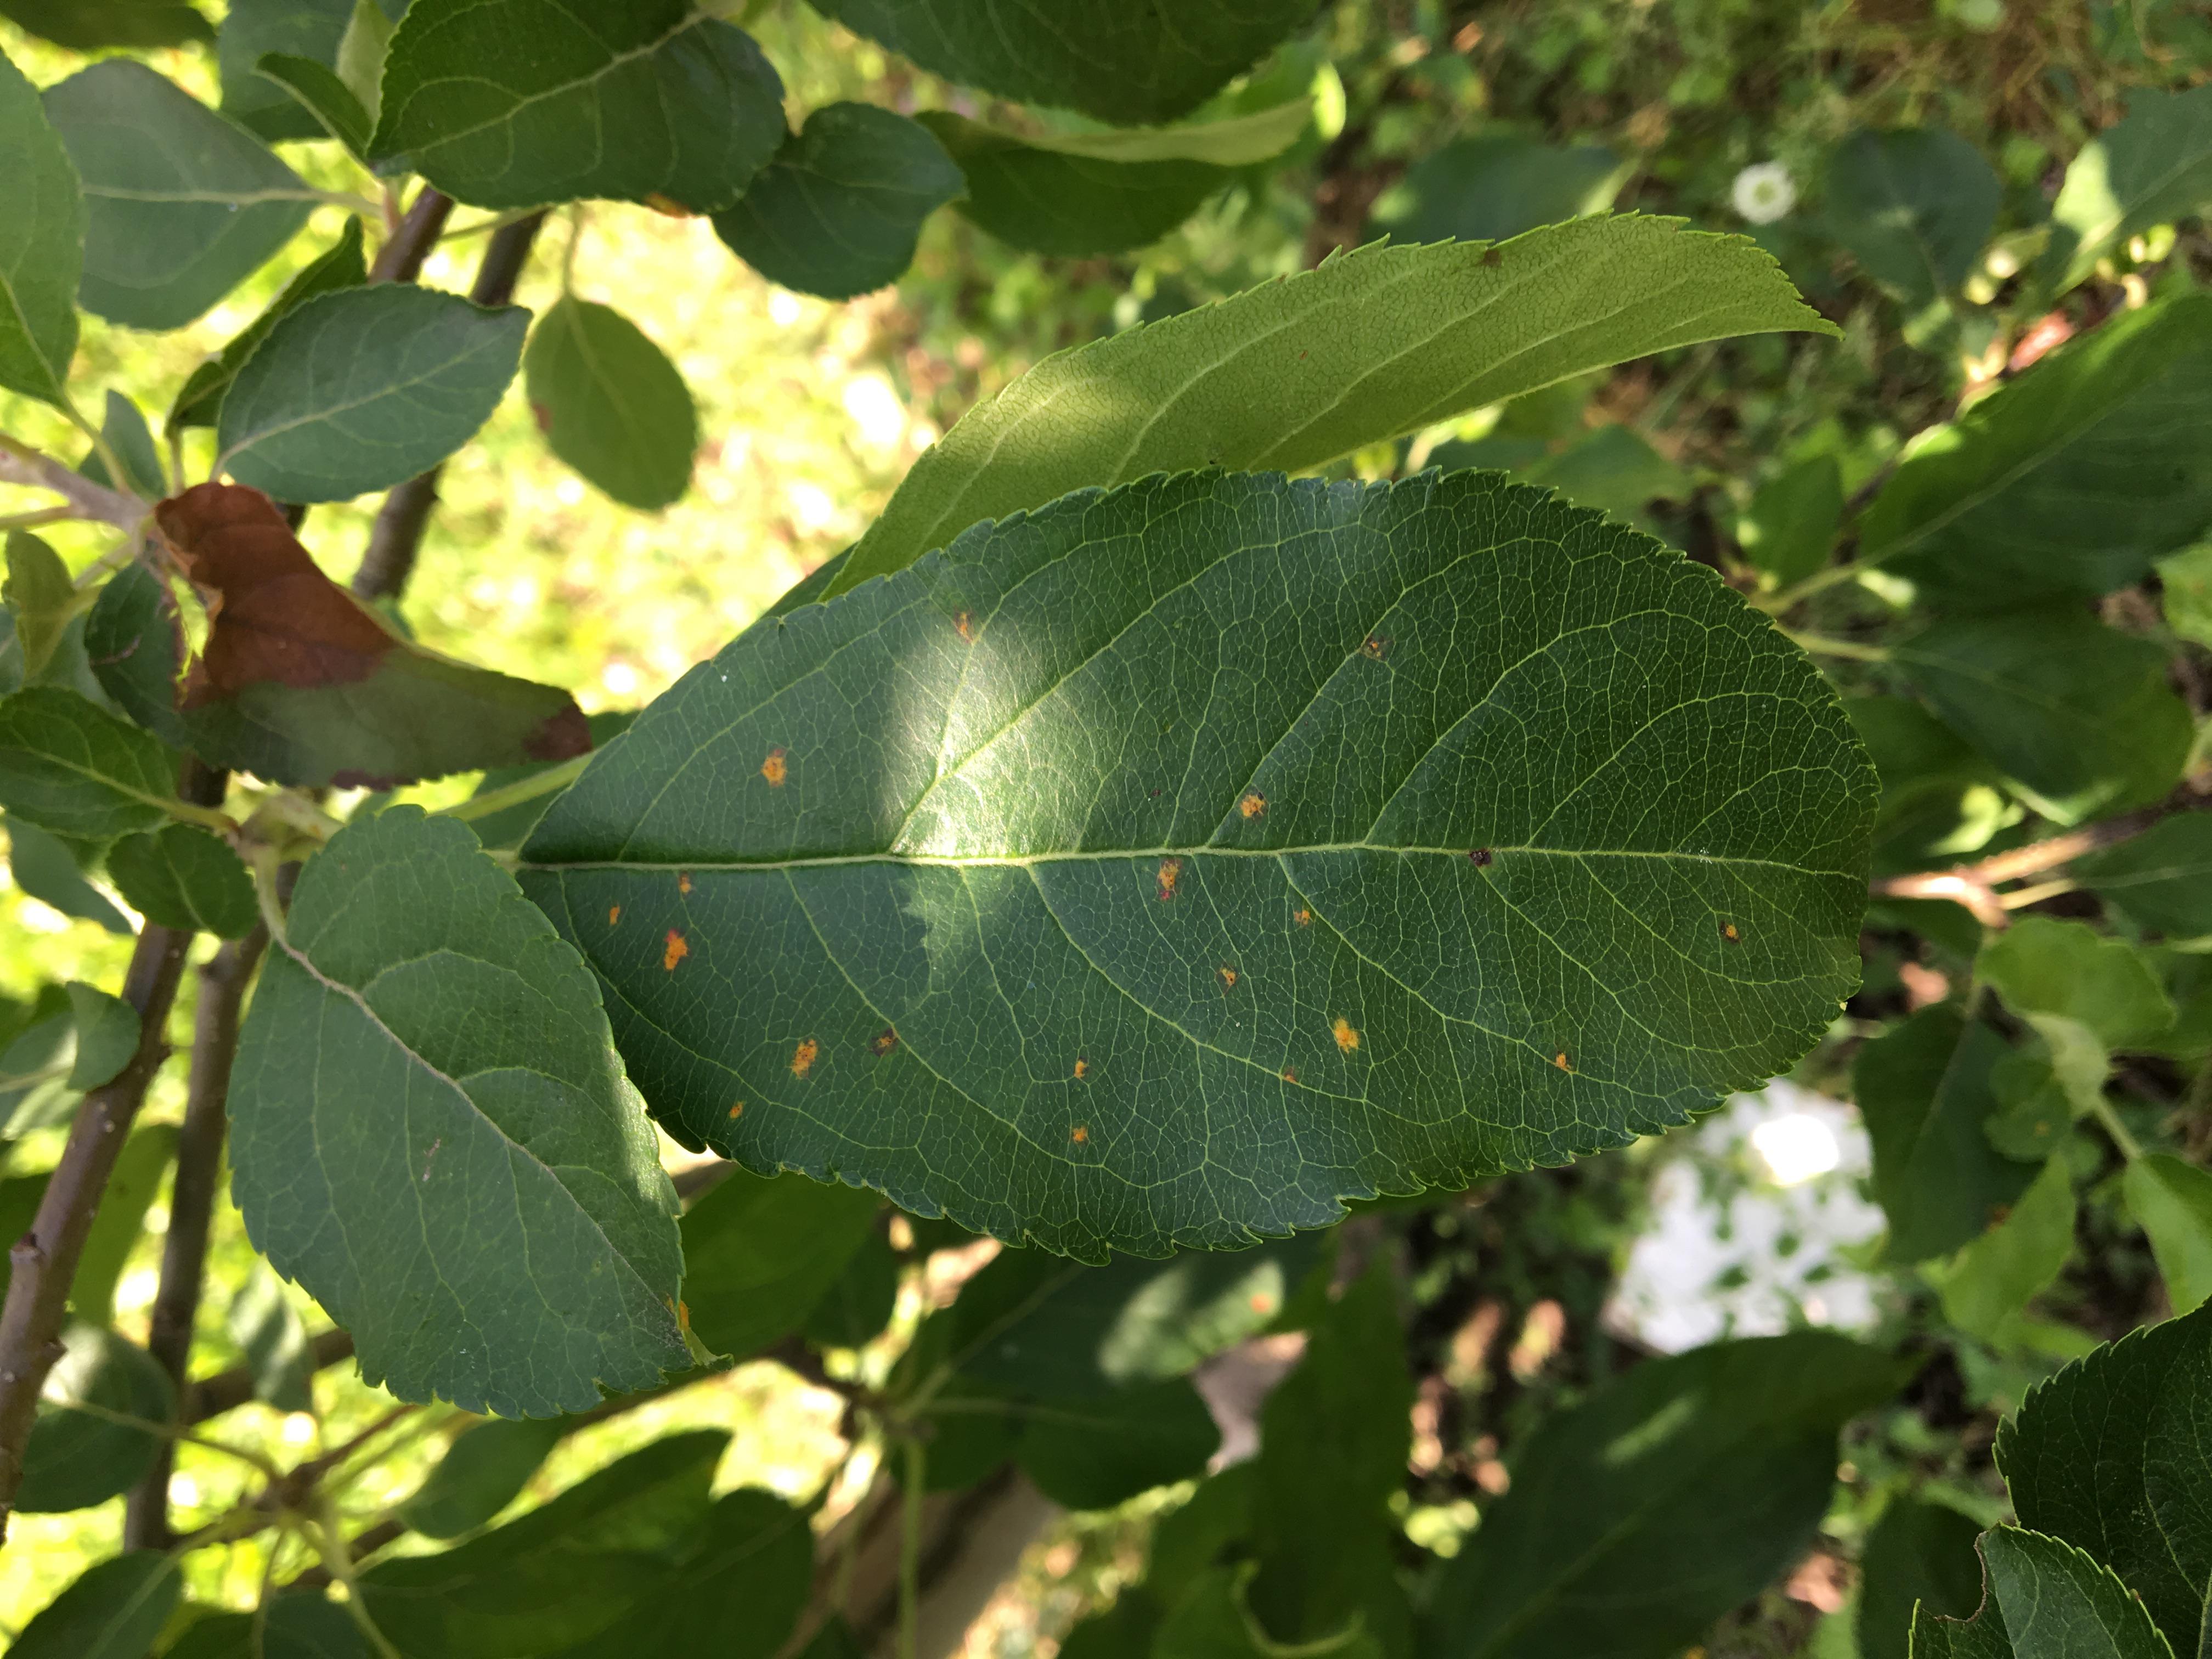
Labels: rust